1612 in poetry

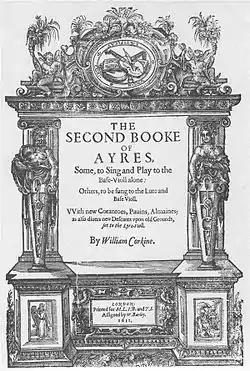
William Corkine's "Second Booke of Ayres", published this year

The November 6 death of Henry Frederick, Prince of Wales, at age 18, occasioned these poems: